The Mountebanks

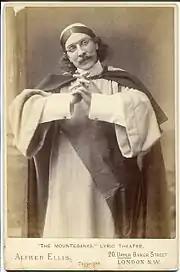
Frank Wyatt as Arrostino (1892)

Outside a mountain Inn on a picturesque Sicilian pass, a procession of Dominican monks sings a chorus (in Latin) about the inconveniences of monastic life. As soon as the coast is clear, the Tamorras appear. They are a secret society of bandits bent on revenge against the descendants of those who wrongly imprisoned an ancestor's friend five hundred years previously. The Tamorras tell Elvino, the innkeeper, that they are planning to get married – one man each day for the next three weeks. The first is Risotto, who is marrying Minestra later that day. Elvino asks them to conduct their revels in a whisper, so as not to disturb the poor old dying alchemist who occupies the second floor of the inn. Arrostino, the Tamorras's leader, has learned that the Duke and Duchess of Pallavicini will be passing through the village. He suggests that the Tamorras capture the monastery and disguise themselves as monks. Minestra will dress as an old woman and lure the Duke into the monastery, where he will be taken captive and held for ransom.